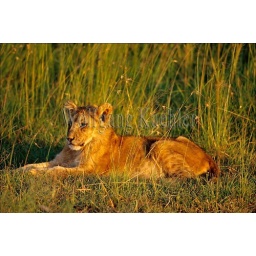
Kenya, masai mara, lions, lion cub in grass